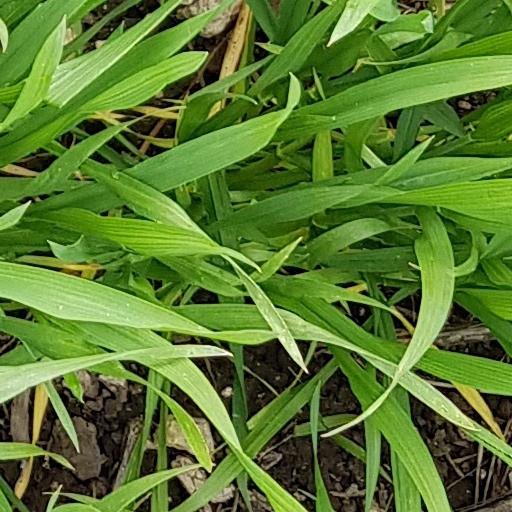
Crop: wheat